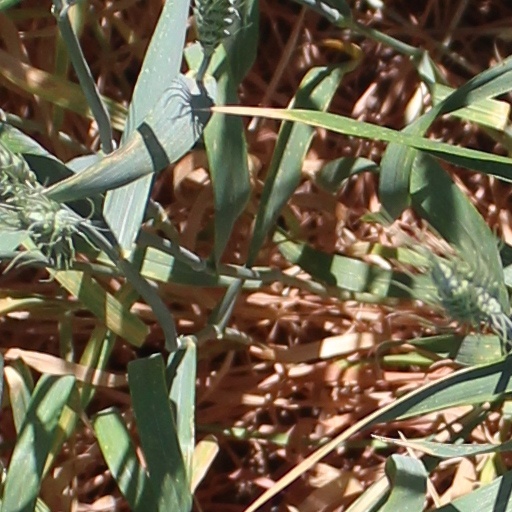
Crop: wheat